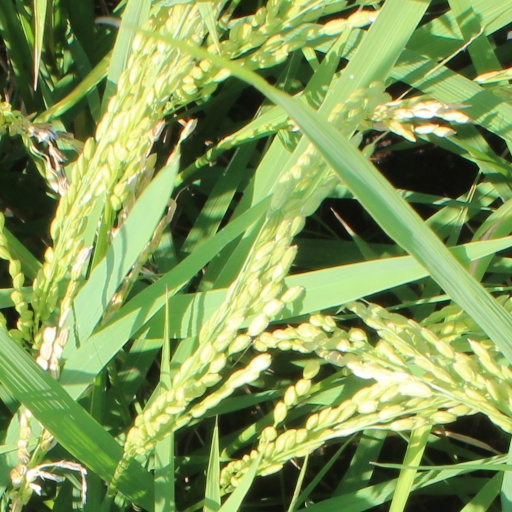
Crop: rice